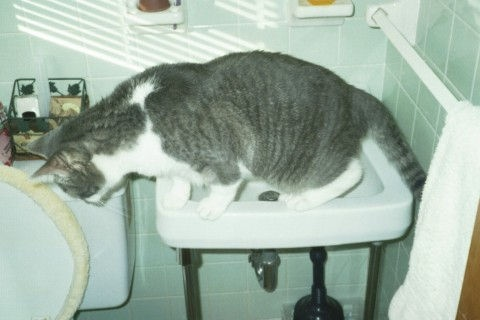
A gray and white cat sits on a sink and looks down toward a toilet.
A gray and white cat sitting on top of a sink.
A large cat sitting in a small bathroom sink.
A grey and white cat standing on a bathroom sink.
A cat sitting on a sink in a bathroom.